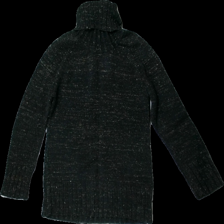
View: front
Type: Sweater
Category: Ladies
Brand: Lindex
Colors: Black
Material: 100% Cotton
Pattern: Metallic
Cut: Turtle neck
Size: 38
Season: Winter
Price range: 50-100
Recommended usage: Reuse
Description: knitted sweater with polo neck and metallic thread